Thomas Trueblood

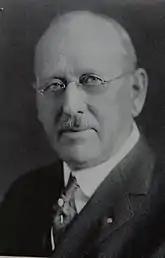
Trueblood from 1948 "Michiganensian"

Trueblood was the faculty tennis champion, but at age 40 his doctor told him to give up the game because it was too strenuous. He took up golf, and enjoyed success in that sport, too. "I took it up in August and in October I won the Ann Arbor Golf Club championship," he said. In 1901, Trueblood organized the first Michigan golf team. On October 24–25, 1902, Michigan defeated the University of Chicago 16–12 in "the first intercollegiate golf match held in the West."